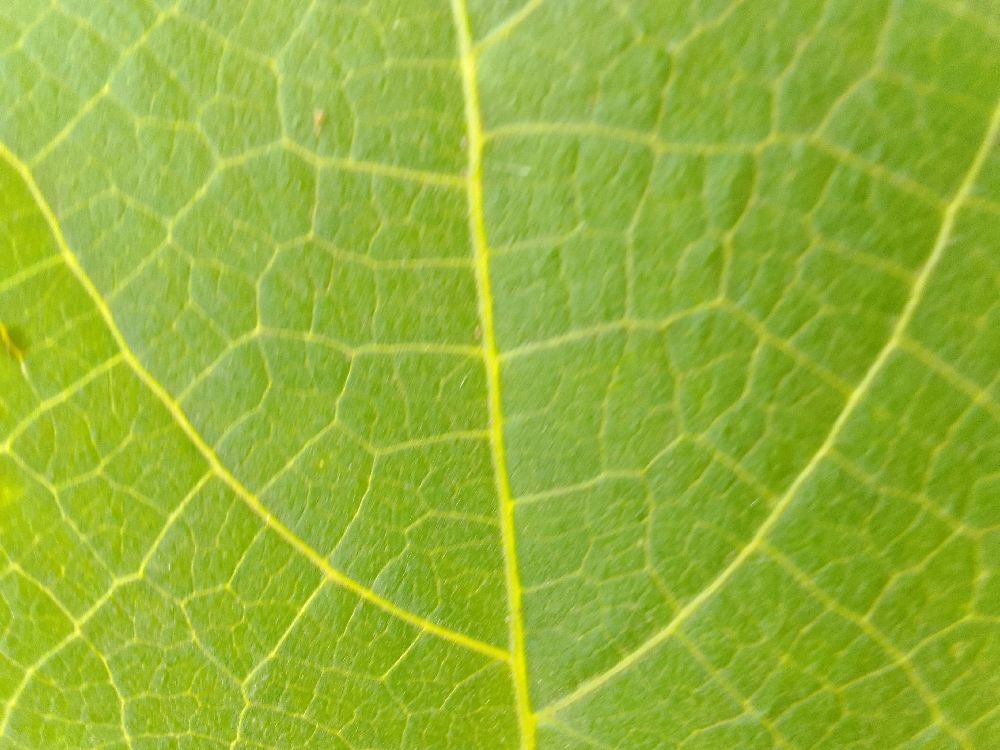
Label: healthy